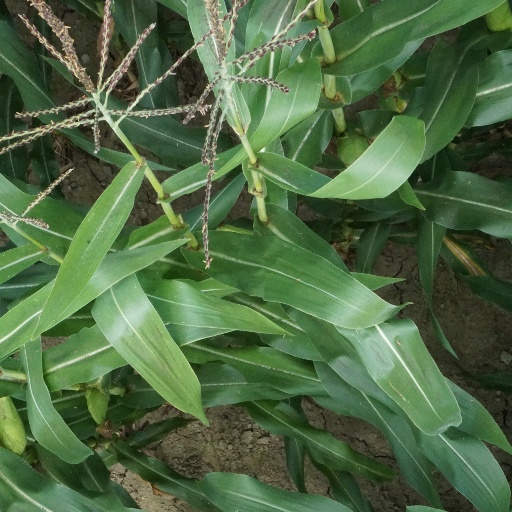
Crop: maize; corn